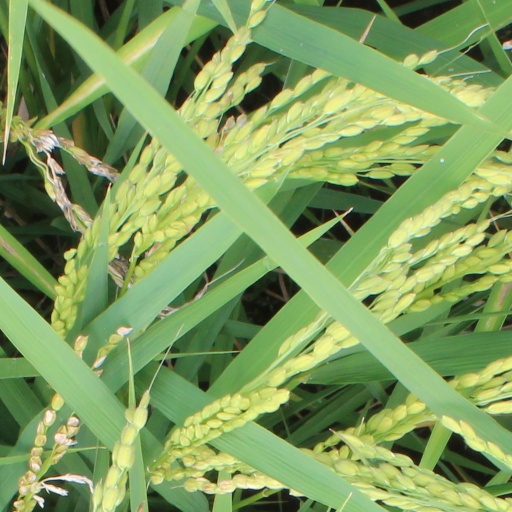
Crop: rice